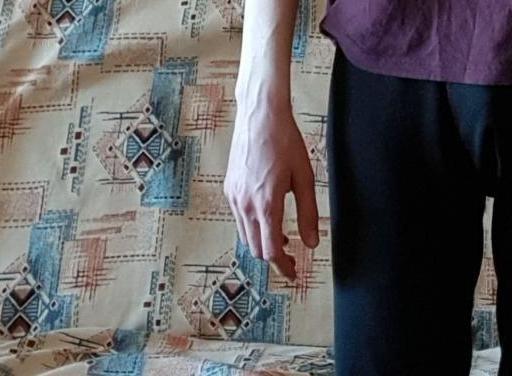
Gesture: no_gesture